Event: Nepal Earthquake
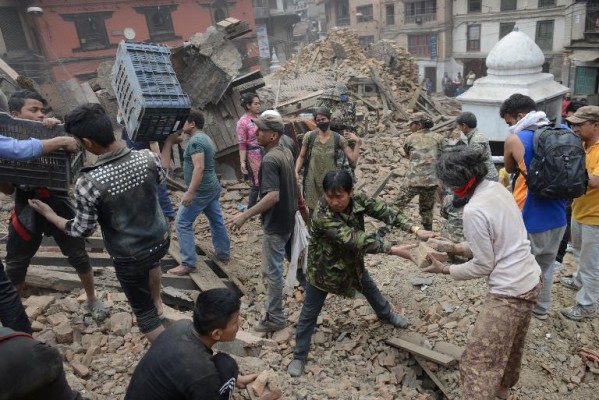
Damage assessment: damage